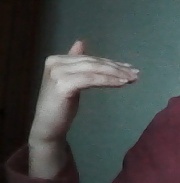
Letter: khaa